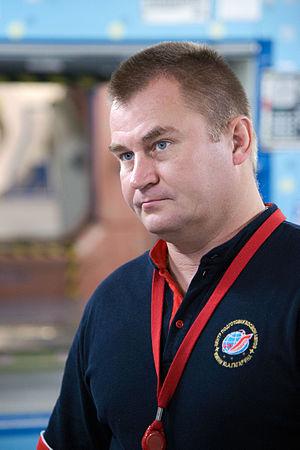
Alexeï Nikolaïevitch Ovtchinine est un cosmonaute russe né le 28 septembre 1971 à Rybinsk.